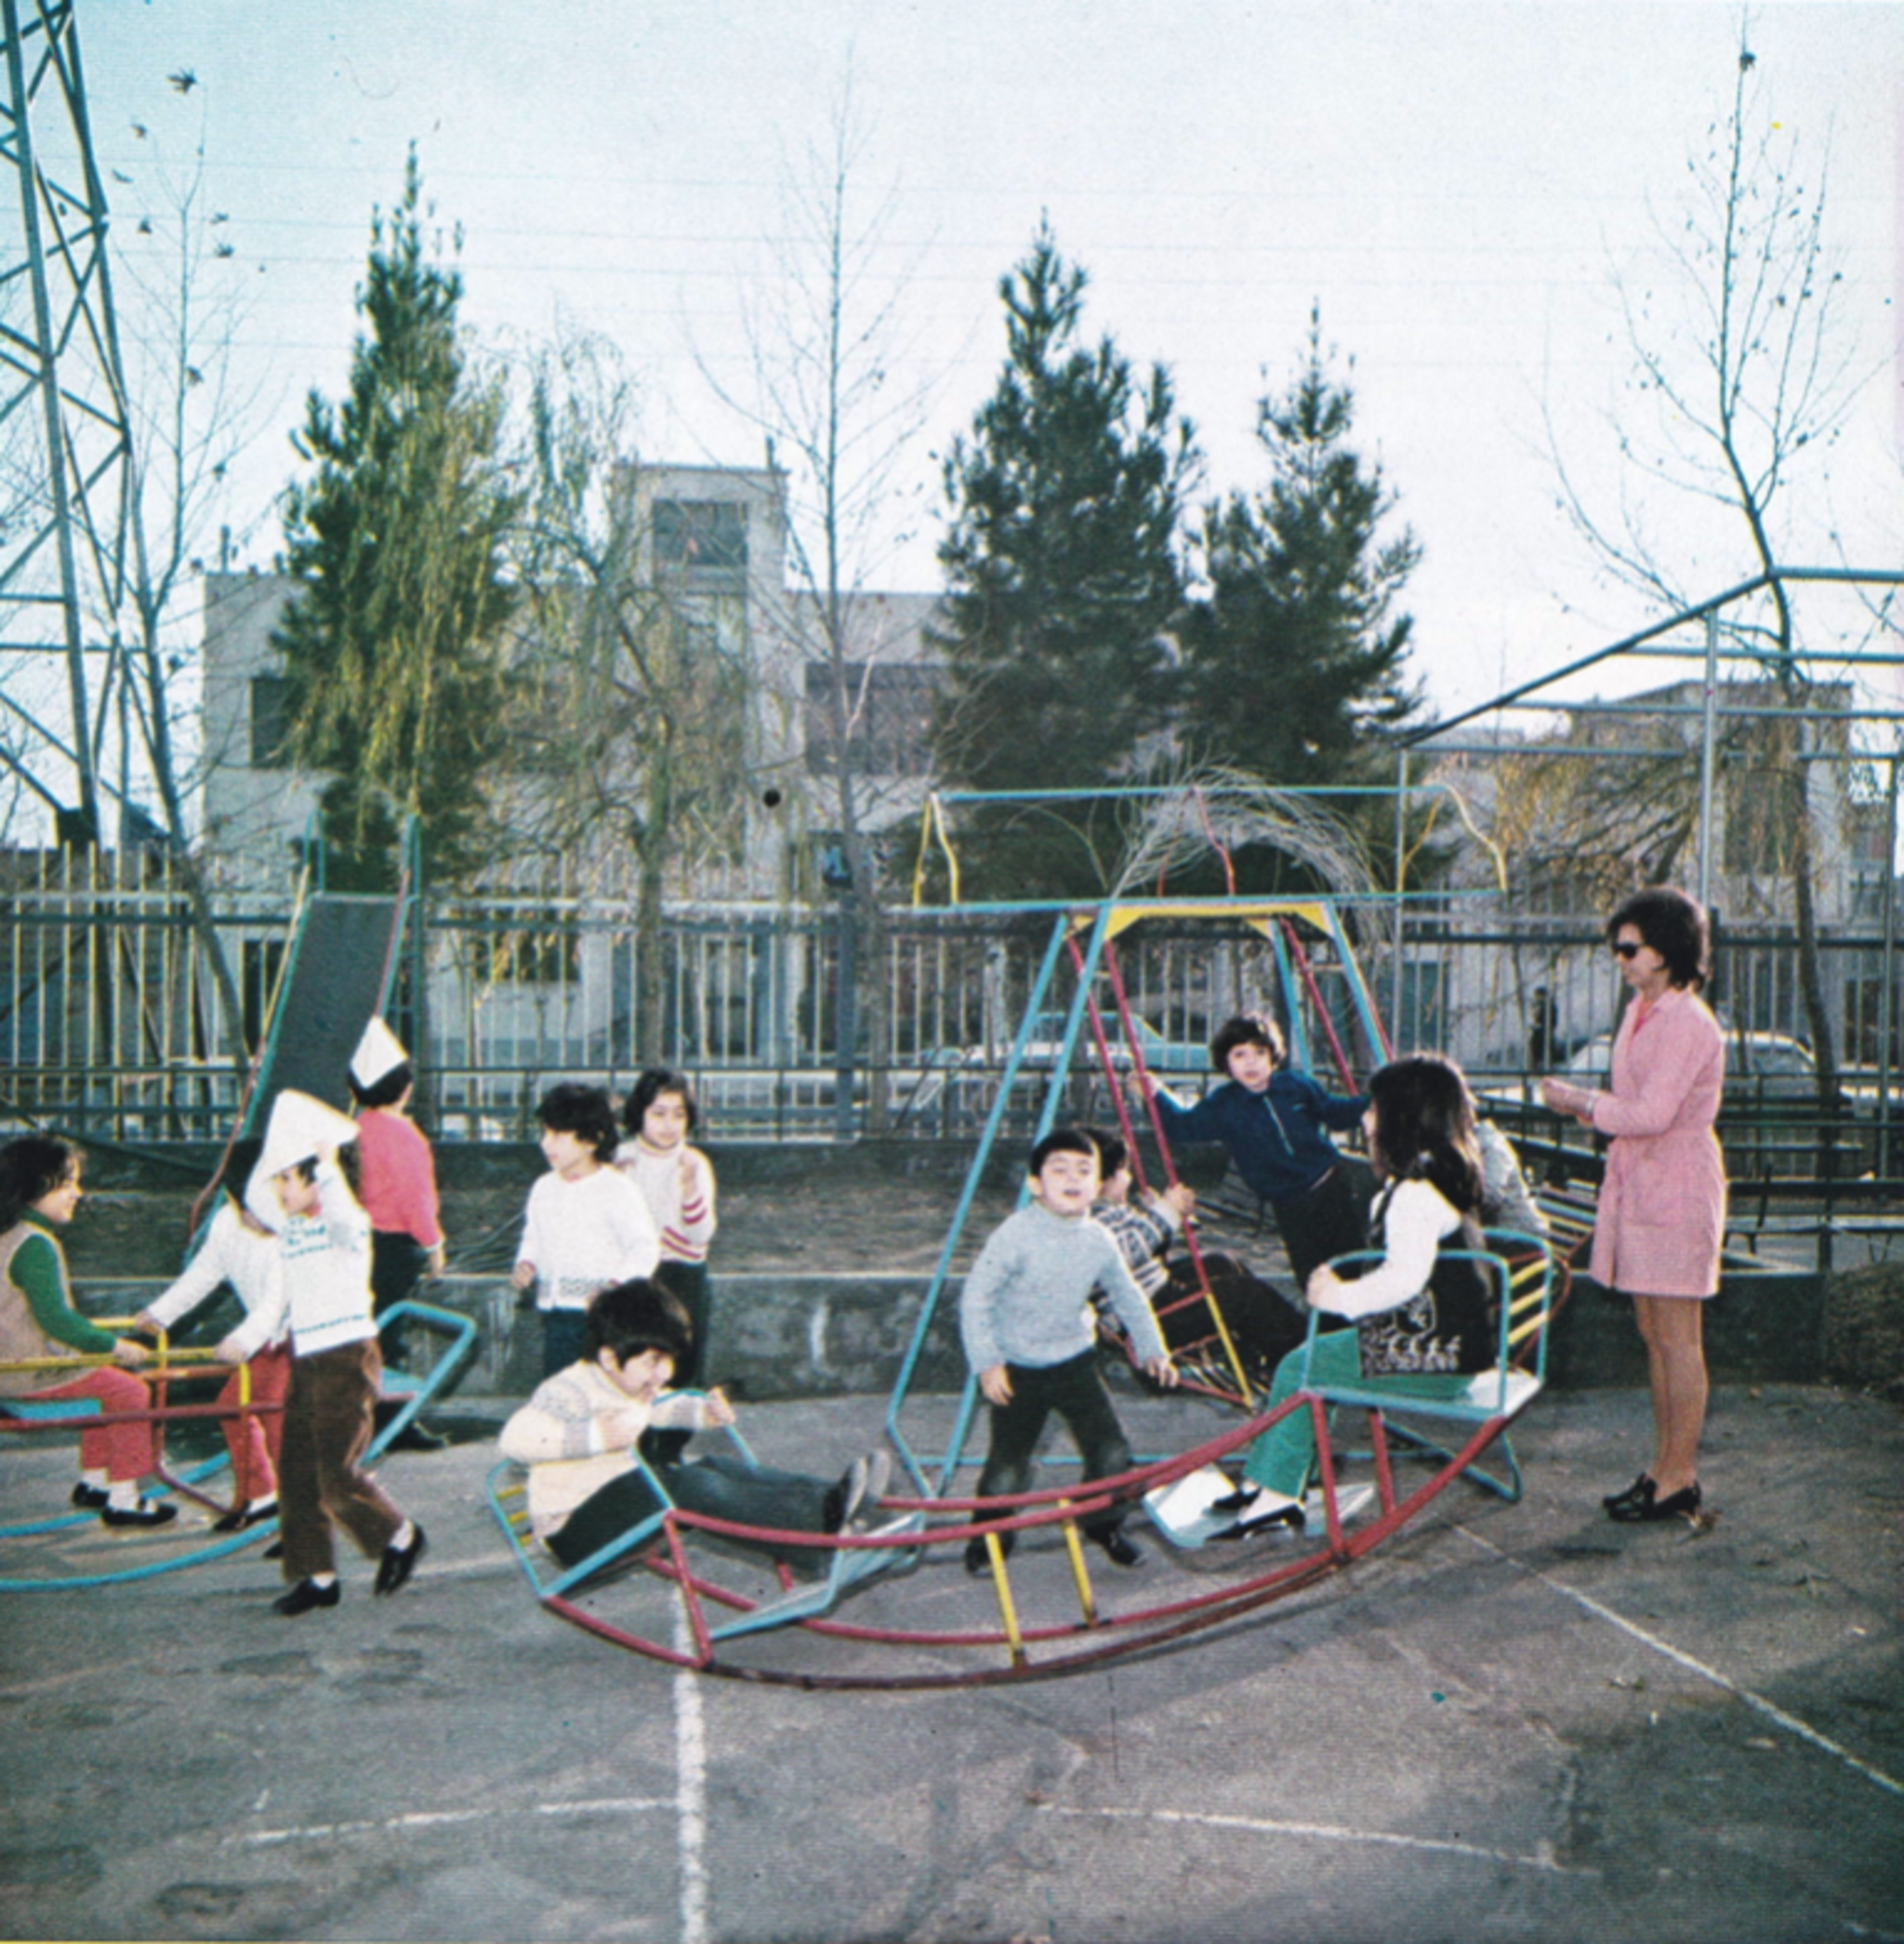
Title: The Land of Kings, page 134
Description: Mechanical scan from the book The Land of Kings , obtained from kavehfarrokh.com
Date: circa 1971
Categories: PD-Art (PD-Iran), 1971 in Tehran, Template Unknown (author), People of Iran in 1971, Playgrounds in Tehran, PD-Art missing SDC copyright status, Files from The Land of Kings